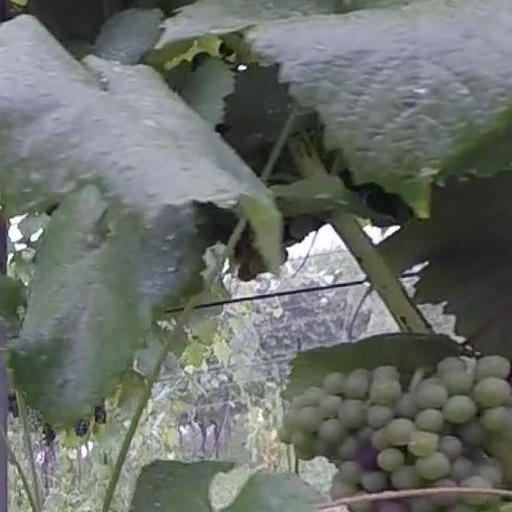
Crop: grape